List of Oz characters (created by Baum)

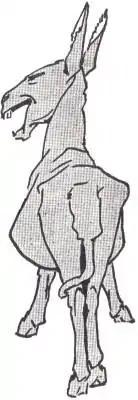
The Wise Donkey

Princess Langwidere (a pun on the term "languid air", as enabled by her wealthy status and lazy carefree manner) appears in Baum's third Oz book "Ozma of Oz" (1907) as a secondary villain. She is the vain and spoiled princess whom Dorothy and her company encounter when she visits the Land of Ev which neighbors Oz. Langwidere has a collection of 30 exchangeable heads she keeps in a cabinet constructed of solid gold and studded with gems. The cabinet itself is held within a walk-in closet in the boudoir of Langwidere's palace. Each head is said to be extremely beautiful, consisting of different bone structures that represent different ethnicities and are kept in their own separate cases lined with mirrors that Langwidere keeps locked with a ruby key she wears around her left wrist. Instead of changing her clothing like most princesses, she simply changes her heads to match her current state of mood whenever she pleases. She is portrayed as being a very reclusive and selfish creature, with a terrible temper when she wears Head #17.